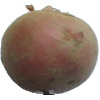
Label: Potato Red 1